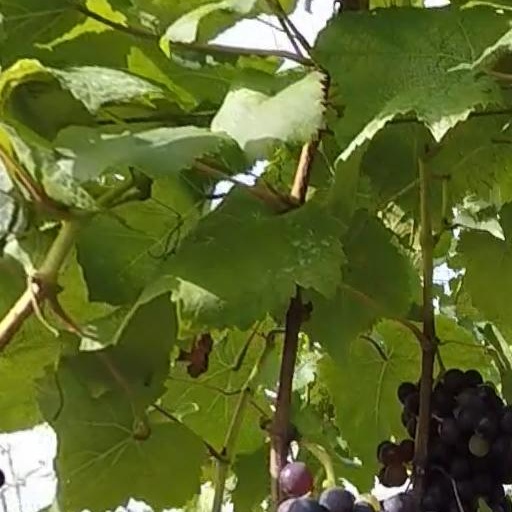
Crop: grape